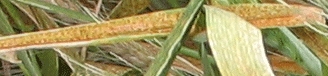
Label: Wheat___Brown_Rust